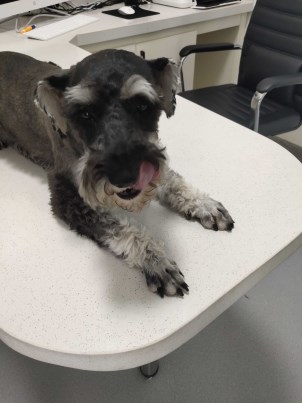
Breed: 2342-n000102-miniature_schnauzer